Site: brandenburg
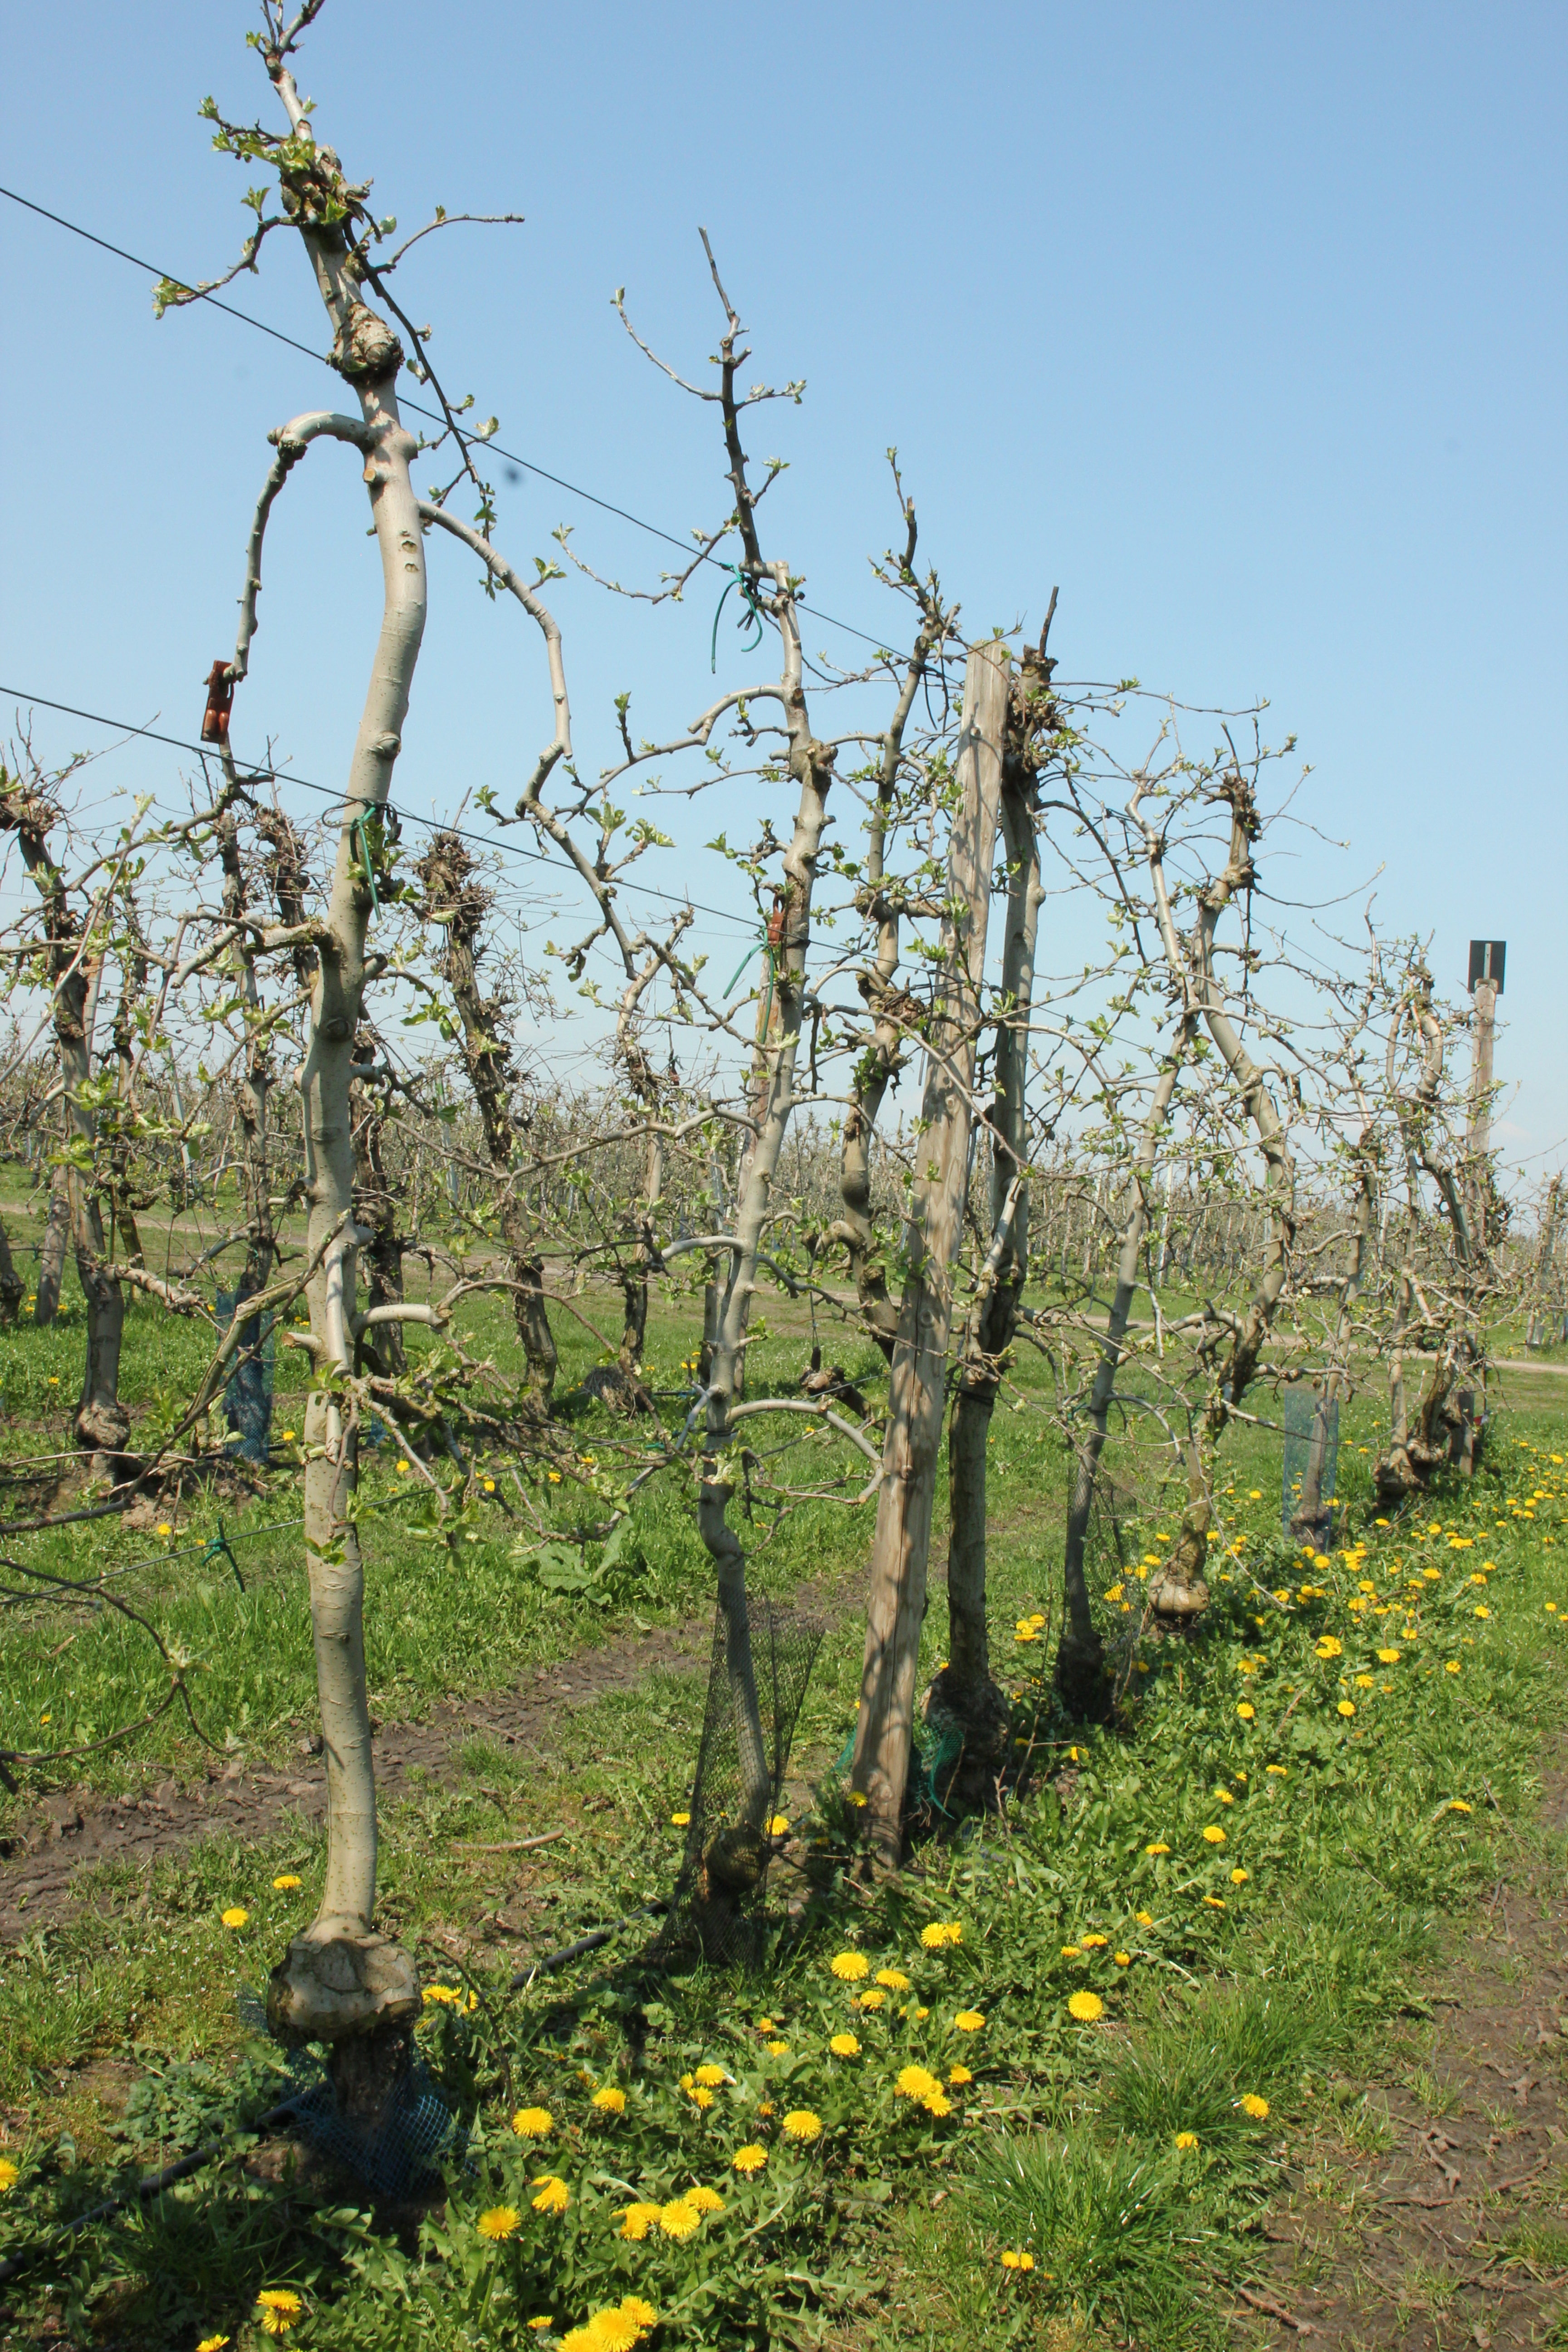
Growth stage (BBCH 56): Inflorescence emergence